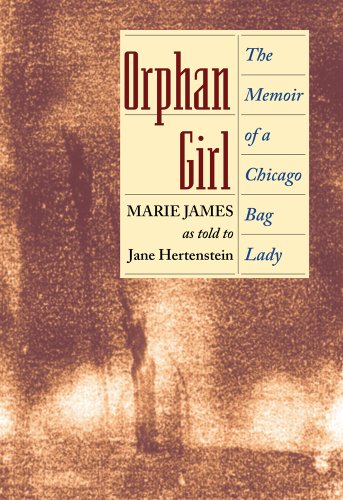
Orphan Girl: The Memoir of a Chicago Bag Lady
Category: Buy a Kindle
Review "A homeless woman's story reminds us of the need to consider thesuffering of others. Hertenstein's narrative . . . is a gift to us." Chicago Tribune, Sunday Book Section, March 15, 1998 From the Author I had known Marie for about ten years before Idid her story. She was a bag lady--not homeless as she had an apartmentshe shared with a number of cats. Marie could be seen daily pushing hercart around the neighborhood picking up stuff put out for trash andgiving items away to people who needed them. Whenever she saw me she'dsay, "Jane, someday I have to tell you my story." And I'd say, "SureMarie, someday."Well, during one of those exchanges weactually set up an appointment. It turned out to be like the hottest day on record. The windows were open and the air was heavy with the stenchof rotting garbage wafting in from the alley dumpster. I wanted tocancel, but there was no way to call Marie. Marie arrived right on timepushing her cart filled with sour milk jugs and old newspapers.Cockroaches crawled in and out of old food stuff on her cart. It was all I could do not to abandon the project then and there. May as well getthis over with, I thought.Marie sat down and I turned on the taperecorder. And it was magic. The heat and smells went away. I began ajourney in the cool Sand Hills of Nebraska. Marie's story transported me into another life and another time. It was a story that changed me. From the Back Cover I was born in the Sand Hills of Nebraska, near a small town called Spalding. I grewup during the depression. Many, many days went by when there was nofood, just milk from the cows. In that part of the country a lot ofpeople died of starvation. I knowas sure as I'm sitting on this chair that God had His hand on me before I was even born. There were eleven children in our family. I was mymother's ninth child. One day my mother woke up, smelled the coffeeboiling and got sick to her stomach. She ran out onto the back porch and vomited green.This is how my sister Faith told the story. My father was gone, but that wasnothing; he was gone most of the time. My older sister, Chloe, who wasabout nineteen then, was making cornmeal mush in a big pan, stirring itwith a wooden spoon. Mother said, "Chloe, I'm pregnant. I'm not going to have this baby. You know what I'm going to do? The woman down the roadhad a miscarriage; she fell down. I'm going to go upstairs and jump outof the window." My sister dropped the spoon into the pan, "Mother,you're going to kill yourself/""Well, so be it."Shewent upstairs, sat on the windowsill, and let herself fall to theground. She got the wind knocked out of her. She came in the houselaughing, "I guess when I'm pregnant I'm pregnant clear up to my neck.I'm as pregnant now as when I jumped out of the window. I don't know how we're going to feed this baby, but we're going to have to find a way."I wasborn on a Saturday, May 6, 1926. Once my sister said to me, "Marie, youare going to shed a lot of tears in your life." I asked, "Why do you say that?" "Because it was misting outside when you were born. All the time Mom was giving birth it was misting." I laughed at her, "Oh, come one. I don't believe that crazy stuff."But it did happen. All my life I've been shedding tears. About the Author Jane Hertenstein is the author of close to 40 published stories, acombination of fiction, creative non-fiction, and blurred genre bothmicro and macro. In addition she has published a YA novel, BeyondParadise and a non-fiction project, Orphan Girl: The Memoir of a Chicago Bag Lady, which garnered national reviews. Jane is a 2-time recipientof a grant from the Illinois Arts Council. She also is in demand as aseminar teacher for Flash Memoir. Her work has appeared or isforthcoming in: Hunger Mountain, Rosebud, Word Riot, Flashquake, Fiction Fix, Frostwriting, and several themed anthologies. Jane can be found at http//memoirouswrite.blogspot.com.
Features: Tens of thousands of homeless people walk the streets, forgotten, yet each with their own story to tell. Marie James, a 69-year-old bag lady, and a frequent guest at an inner-city mission in Chicago, sat with Jane Hertenstein through the summer of 1995 and recorded this shocking and moving story of life filled with sorrow, loss, mental instability, and hope. Her memoir will break one's heart, yet encourage and inspire. -- "Harrowing inside view of homelessness", -- Publishers Weekly, August 11, 1997